George Downer Airport

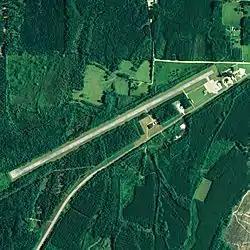
NAIP aerial image, 21 June 2006

George Downer Airport is a city-owned, public-use airport located two nautical miles (4 km) southwest of the central business district of Aliceville, a city in Pickens County, Alabama, United States.